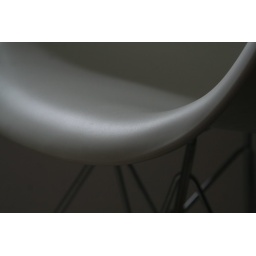
detail in charles &amp;amp; ray eames plastic chair